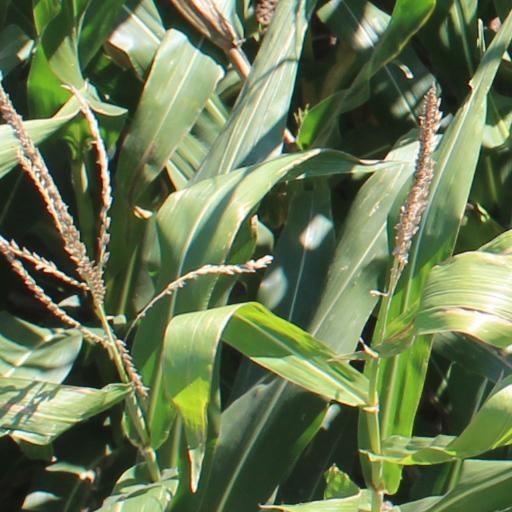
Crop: maize; corn